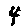
Label: 4